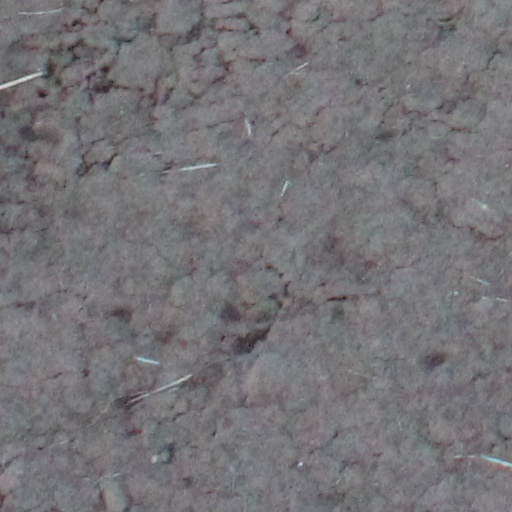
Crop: wheat